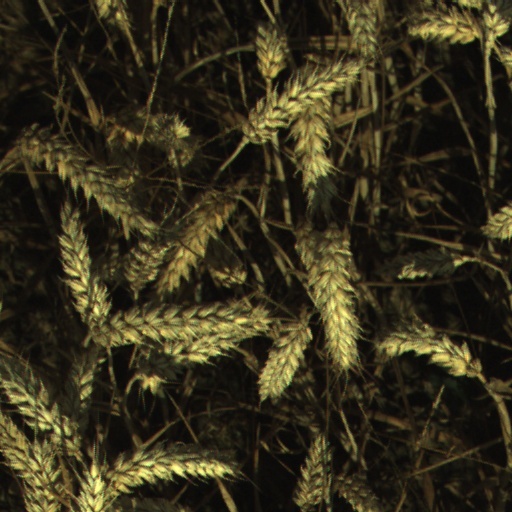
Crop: wheat